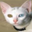
Label: cat